Angels F.C.

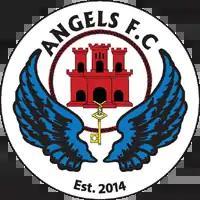

Angels F.C. is a football team from Gibraltar. They played in the Gibraltar Second Division and the Rock Cup until February 2018, when their license was revoked.